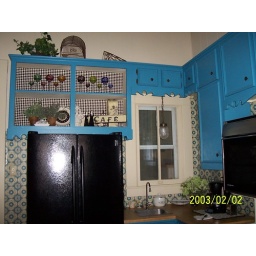
Removing the cabinet doors above the refridgerator helped eliminate some of all that blue.